Montopolis, Austin, Texas

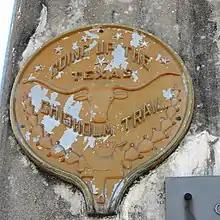
One of many medallions that were installed in Austin, including the Montopolis bridge, to mark the route and commemorate the Chisholm Trail. This photo is of the one on Longhorn Dam. The disposition of the Montopolis Bridge medallion is unknown pending completion of conversion of the old bridge to a pedestrian bridge.

Although the partnership that formed Montopolis had ended, Montopolis as a sense of place persisted. O. Henry's "The Door of Unrest", a fictional short story about a newspaper editor that lived in Montopolis refers to that community of Montopolis adjacent to Austin. William Sydney Porter, better known as O. Henry, lived in Austin from 1884 until 1898; his 1904 story is based on memories of that period. His house, now the O. Henry Museum, was originally located at 308 East 4th Street, a block off 5th Street, what historian Mary Starr Barkley called the "path of the pioneers": the original entry to today's Austin that ran through old Montopolis, adjacent to Austin on the east. Roads such as 5th Street illustrate how the Montopolis town tract aligned with that of Austin, and how the old Montopolis town tract didn't really "disappear", but rather became a part of today's Austin. Travis County Commissioner's Court minutes dated June 2, 1840 record a road from Austin to Bastrop: "...the road shall go down Pine Street [today's 5th Street] of the Town tract of Austin till you strike Broad Street of the tract of Montopolis & continuing Broad Street to Main Street in said Town of Montopolis then along Main Street [north] till it strikes the corner of farm lots no. Six and Seven then east with the line of said lots Six and Seven to the lower line of the [Montopolis] Town tract". Montopolis' Broad Street is now part of Austin's 5th street; Montopolis' Main Street today's Shady Lane; and today's Springdale Road was the north-south road forming the western boundary of Montopolis, running the length of the Tannehill league. Boggy Creek and Tannehill Branch were waterways part of the old Montopolis, now part of Austin. Historians such as Mary Starr Barkley from the 1960s clearly remembered the first Montopolis, and remnants of Montopolis place names persisted in the area of the original town tract into the 20th century, for example Montopolis Drive-In Theater and Howard's Montopolis Nursery, which had roots in the 19th century. References to Tannehill's "Montopolis town tract" are recorded in legal documents well into the 20th century further emphasizing the location of the original town tract is known with legal certainty.